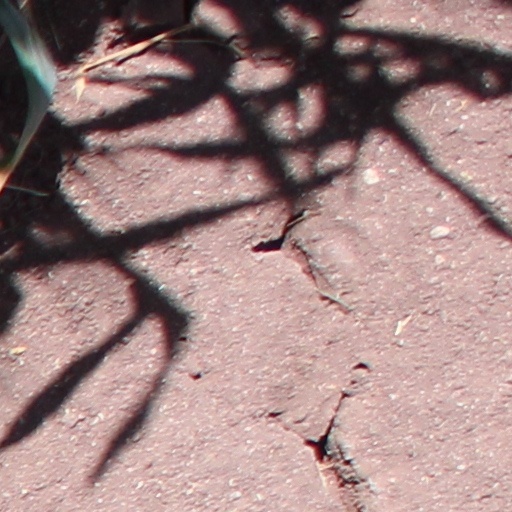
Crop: wheat